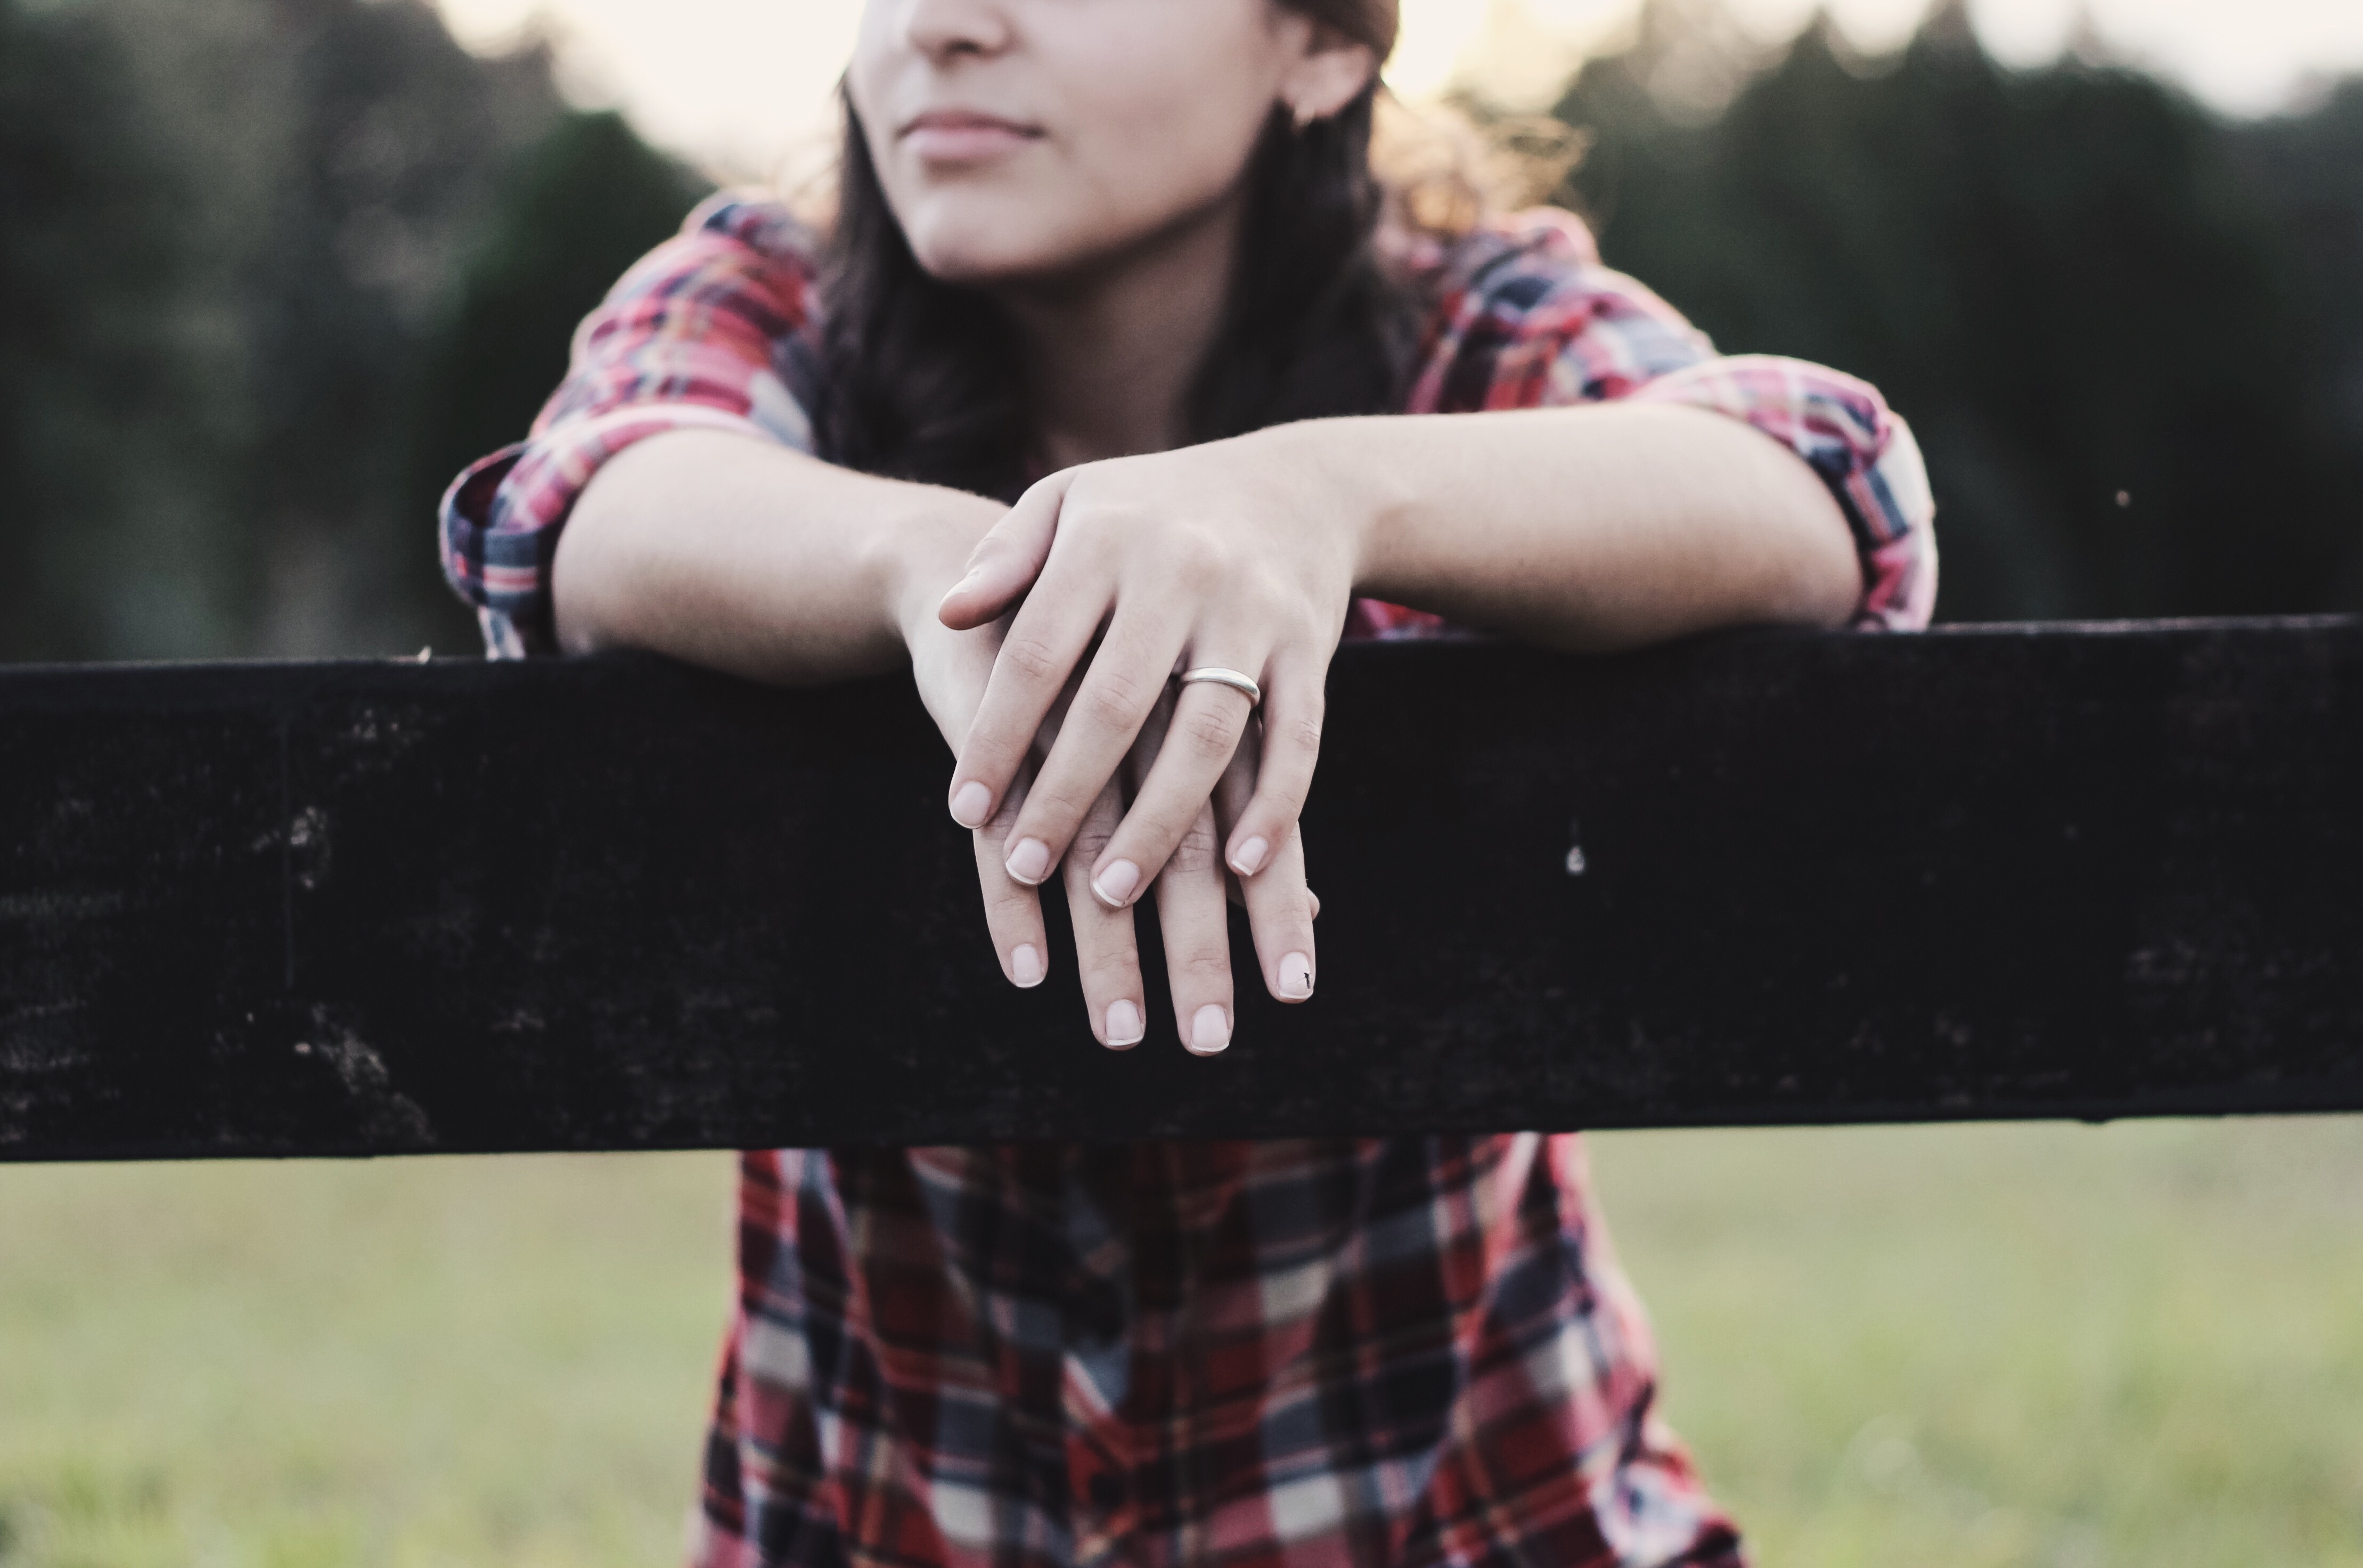
hand, person, girl, woman, photography, portrait, model, child, hands, photo shoot, woman portrait